Mund

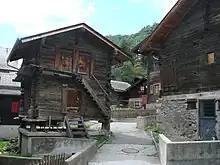
Walser granary and old houses in Mund

Mund had a population (as of 2010) of 528. , 2.0% of the population are resident foreign nationals. Over the last 10 years (1999–2009 ) the population has changed at a rate of -12.8%. It has changed at a rate of -13% due to migration and at a rate of -1.3% due to births and deaths.